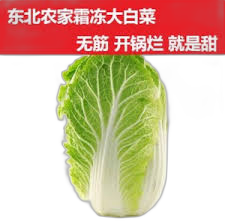
Waste category: biological